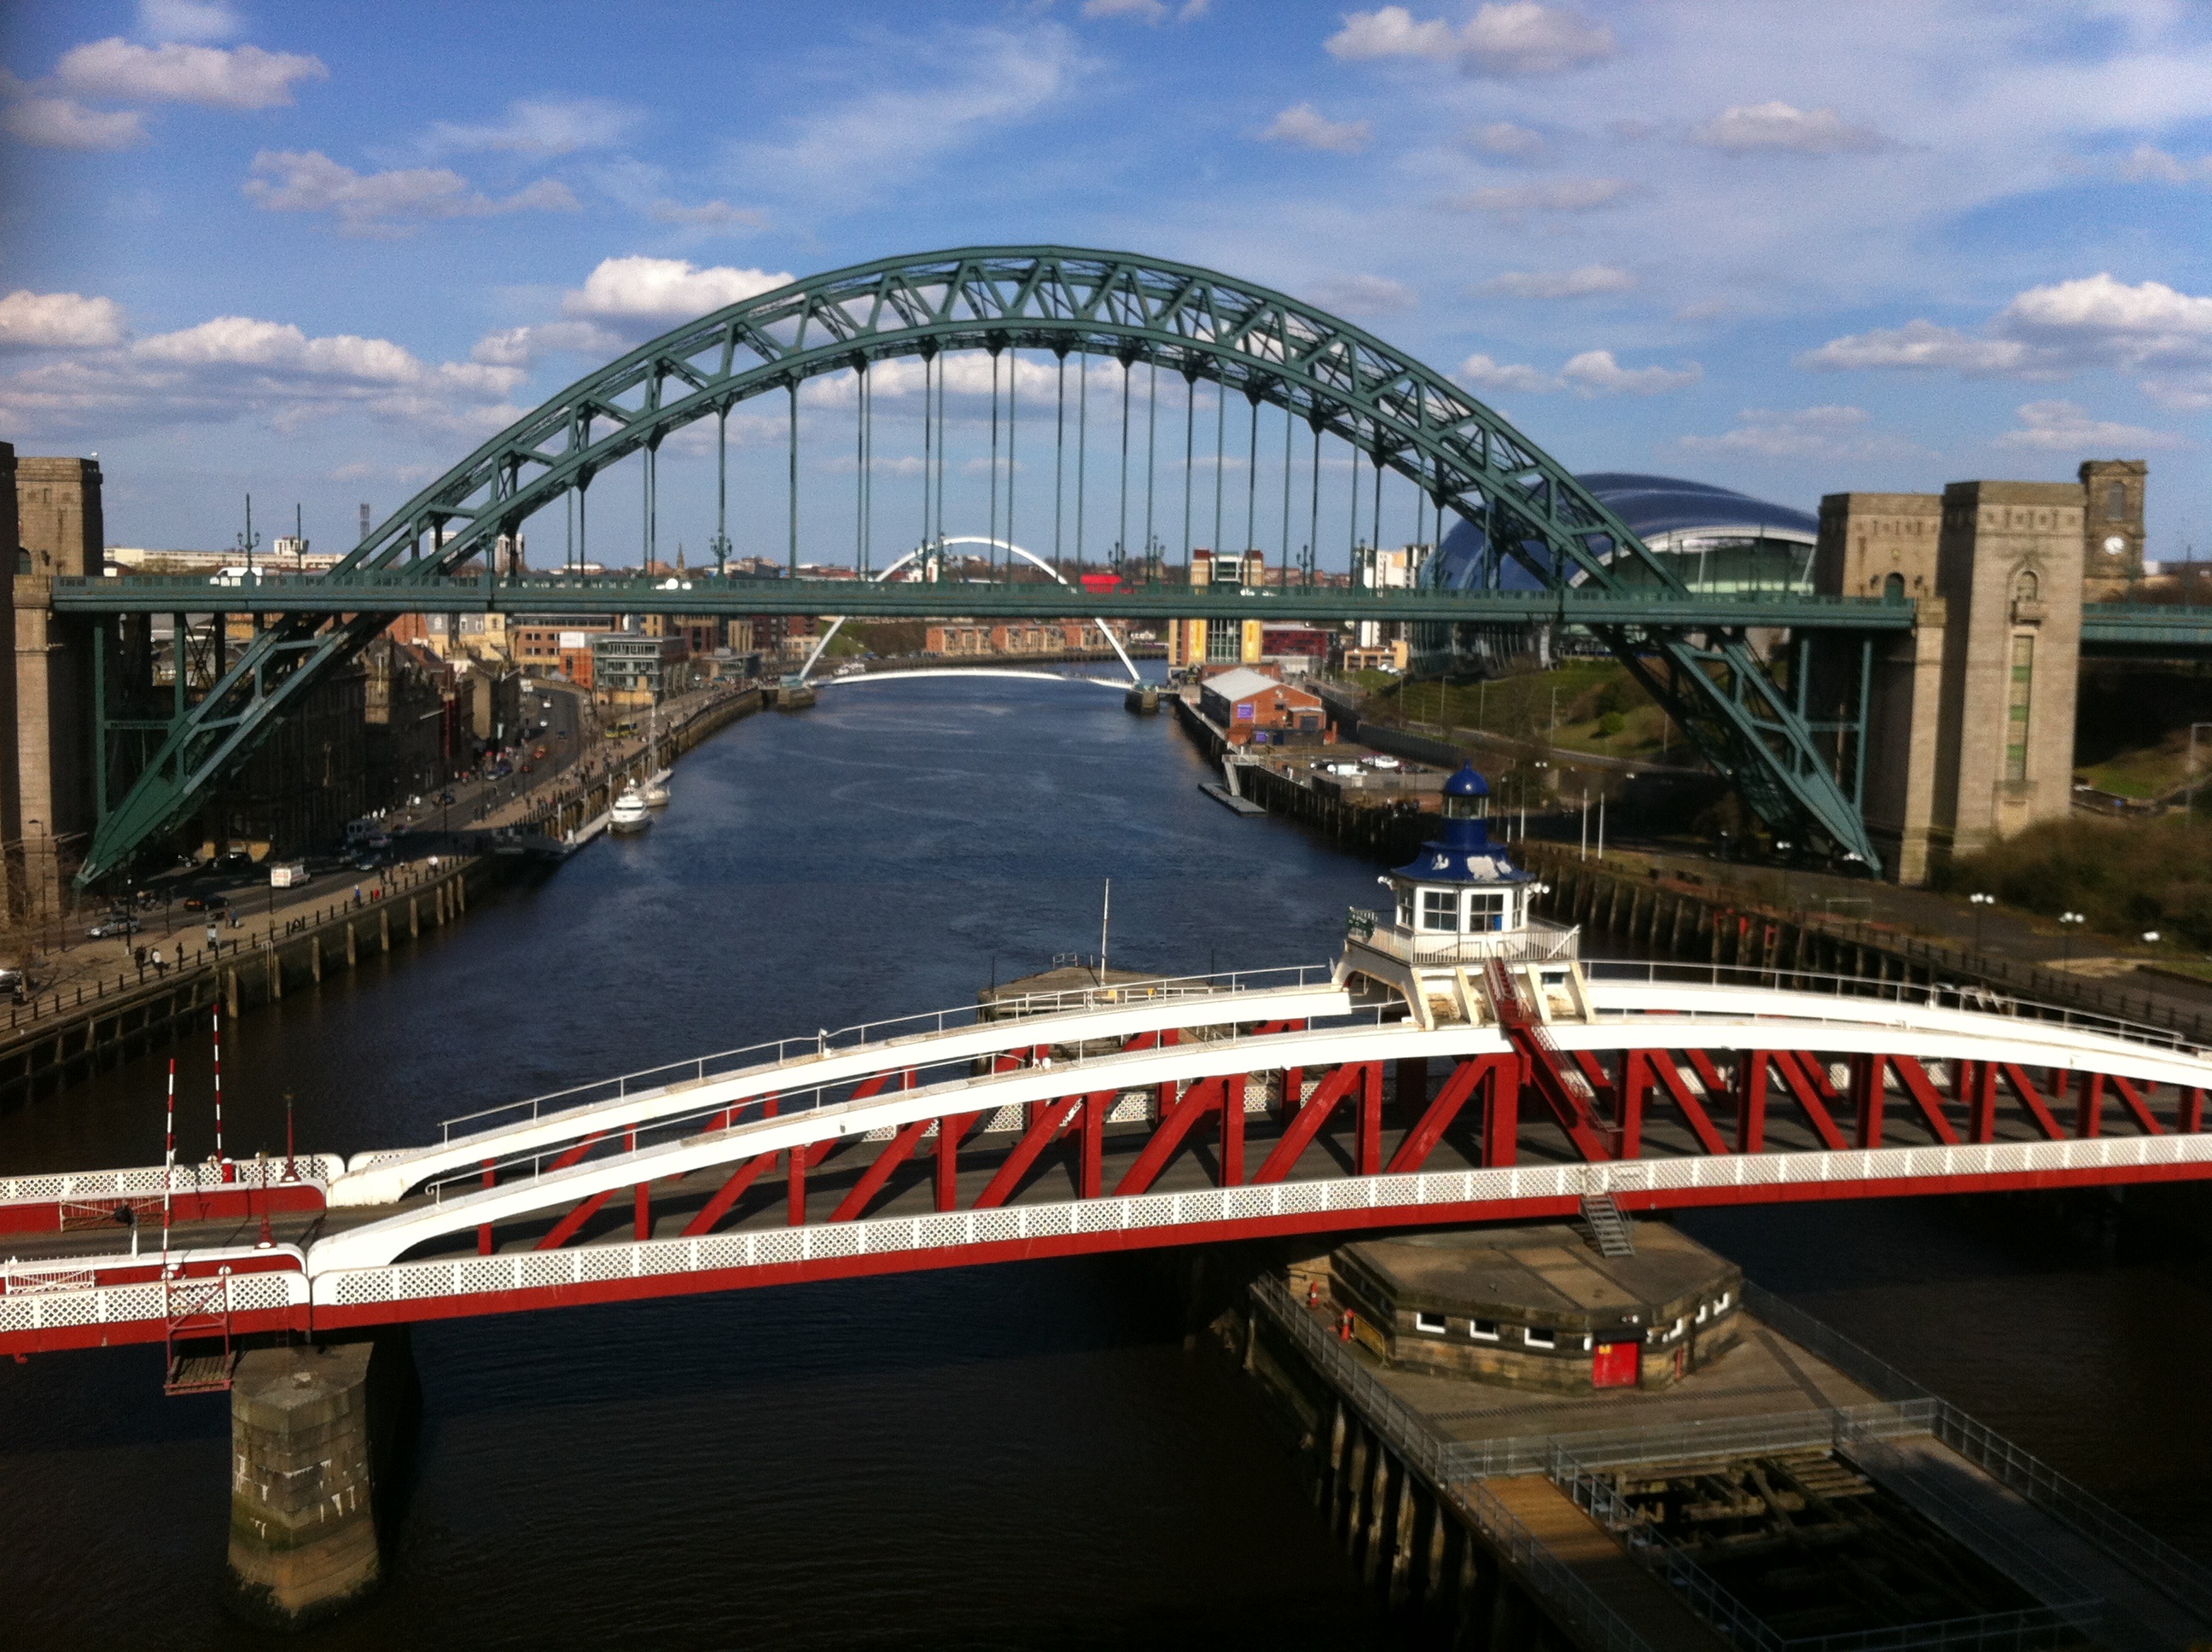
landscape, water, architecture, sky, bridge, view, city, urban, river, overpass, cityscape, travel, transport, vehicle, scenic, landmark, blue, attraction, waterfront, tourism, stadium, waterway, uk, england, north, sage, riverbank, british, wear, riverside, quay, quayside, east, cable stayed bridge, arch bridge, tyne, tyneside, gateshead, skyway, nonbuilding structure, sport venue